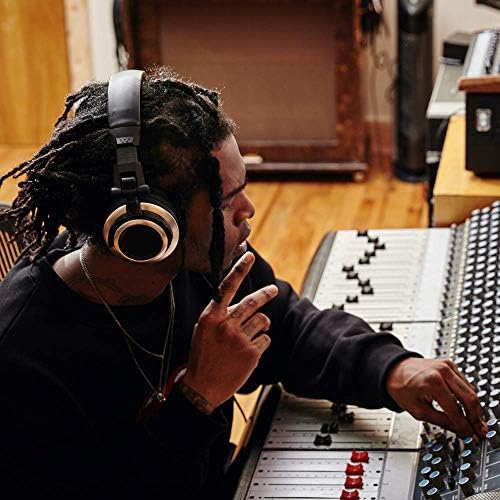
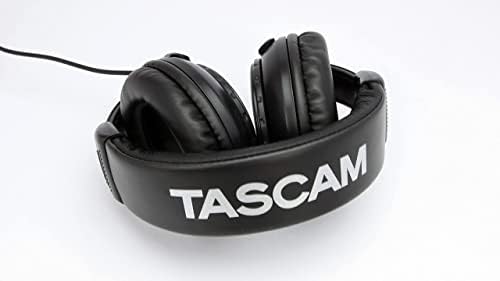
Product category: headphones
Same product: no